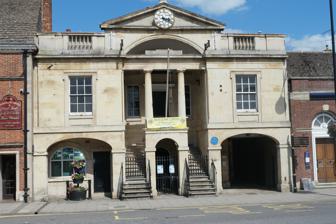
Building: Bourne Town Hall, Lincolnshire
Country: United Kingdom
Year built: 1821
Municipal building in Bourne, Lincolnshire, England Bourne Town Hall Bourne Town Hall Location North Street, Bourne Coordinates 52°46′06″N 0°22′37″W / 52.7683°N 0.3769°W / 52.7683; -0.3769 Built 1821 Architect Bryan Browning Architectural style(s) Neoclassical style Listed Building – Grade II Official name Town Hall Designated 29 September 1972 Reference no. 1242224 Shown in Lincolnshire Bourne Town Hall is a municipal building in North Street, Bourne, Lincolnshire , England. The town hall, which was the headquarters of Bourne Urban District Council, is a Grade II listed building . History The courtroom at Bourne Town Hall The first town hall was an Elizabethan structure commissioned by the Lord High Treasurer , Lord Burghley , who had been born in the town, in the late 16th century. In the early 19th century civic leaders decided to replace the Elizabethan structure with a new building which would serve both as a market hall and courthouse. The Marquess of Exeter , who owned the site, agreed to donate it to the town to facilitate the project and it was decided that the cost of construction would be met by public subscription . The new building was designed by a local architect, Bryan Browning , in the neoclassical style and was completed in 1821. The design involved a symmetrical main frontage with three bays facing onto North Street with the end bays containing semi-elliptical-shaped coach arches with sash windows above. The central bay featured two piers on the ground floor, flanked by two recessed flights of stairs leading up to the main entrance on the first floor, with the piers supporting two Doric order columns which in turn supported a frieze , a parapet and, in the centre, a segmental arch which contained a stone inscribed with the date of construction. At roof level there was a pediment and a clock tower above. Internally, the principal rooms were an open area on the ground floor known as "The Shambles ",  where markets were held, and a courtroom on the first floor. The courtroom became the venue for the Kesteven quarter session hearings, alternating with Sleaford , from an early stage. The building also became the home for the local horse-drawn fire engine in 1890 and the clock in the clock tower was illuminated by gas light from 1900. The clock tower was destroyed in a serious fire on 31 October 1933, and rather than replacing the clock tower, civic leaders decided to install a new clock within the pediment at the top of the building. The fire service itself relocated from the town hall to South Street in 1946. The town hall served as the headquarters of Bourne Urban District Council for much of the 20th century but ceased to be the local seat of government when the enlarged South Kesteven District Council was formed in 1974. Instead, it became the regular meeting place of Bourne Town Council which was formed at that time. The courtroom was redesigned to create a larger waiting area in 1974 and an extension at the rear of the building was completed in 1992. Magistrates' court hearings in Bourne were withdrawn by Her Majesty's Courts Service in 2008 and the building fell completely vacant after South Kesteven District Council relocated its remaining locally based staff to the new South Kesteven Community Point in the Corn Exchange at Abbey Road in 2014. Bourne Town Council also began using the South Kesteven Community Point as their meeting place at that time. In March 2018 ownership of the building passed to a new entity, Bourne Town Hall Trust, a charity which is raising funds to restore the building, re-instate the clock tower and convert the building into an accessible arts centre for the local community. References